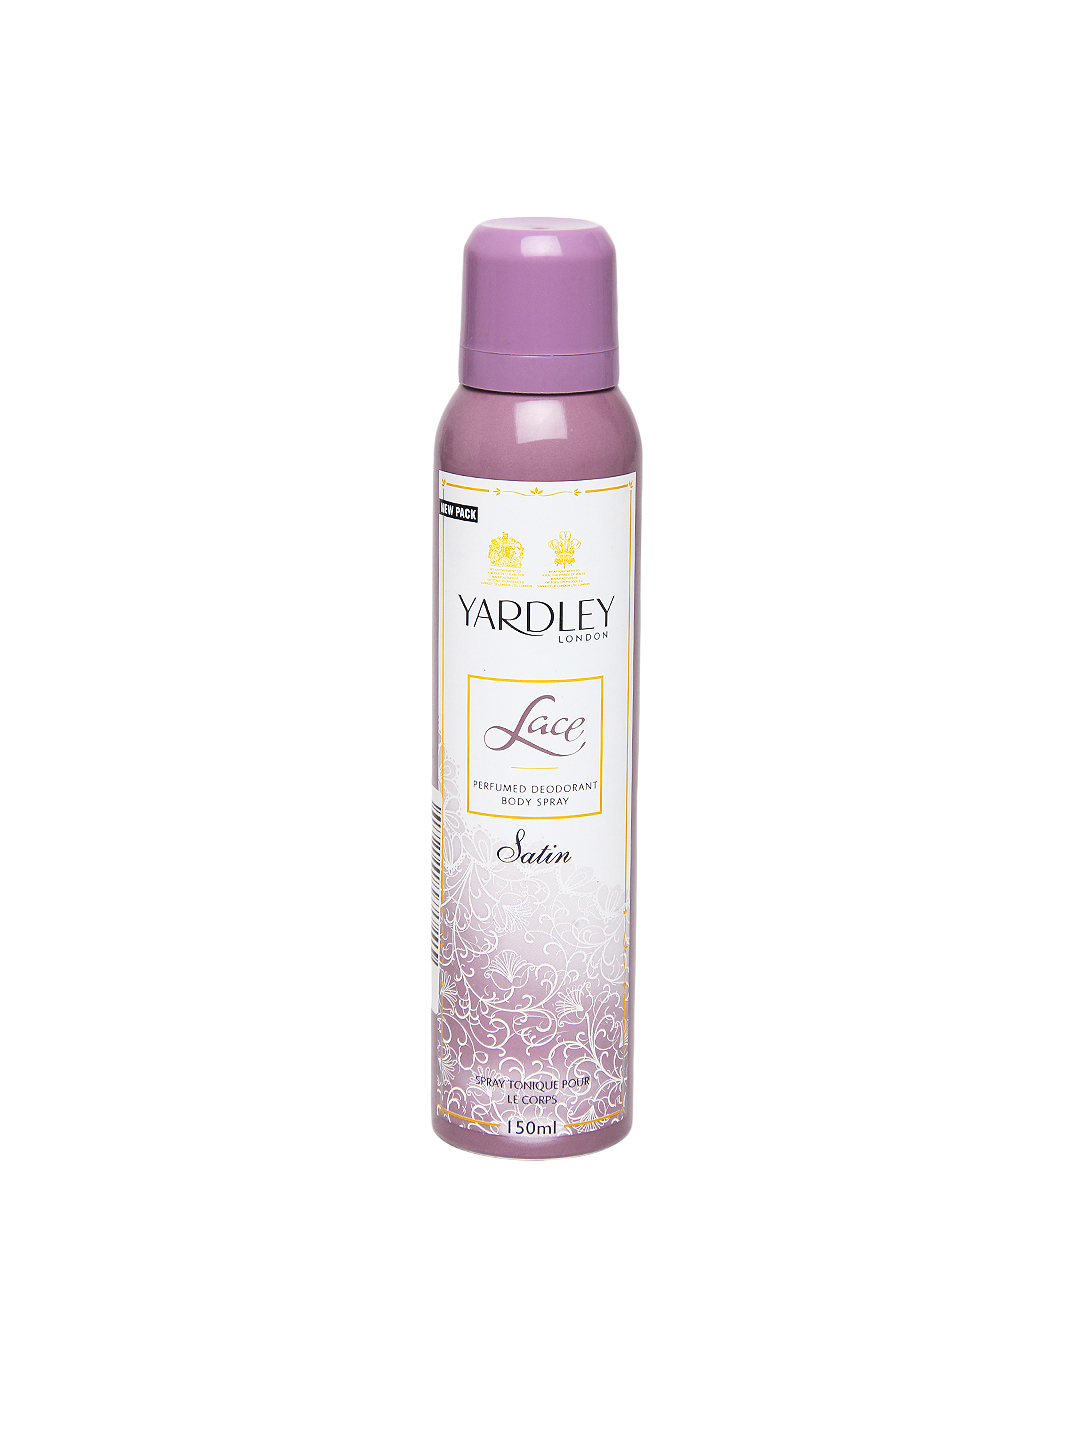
YARDLEY Women Lace Satin Body Spray
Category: Personal Care / Fragrance / Deodorant
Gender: Women
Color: Lavender
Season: Spring 2017
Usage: Casual